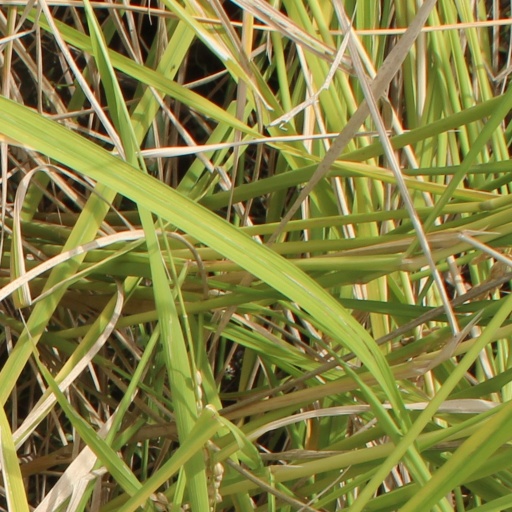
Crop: rice